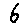
Label: 6